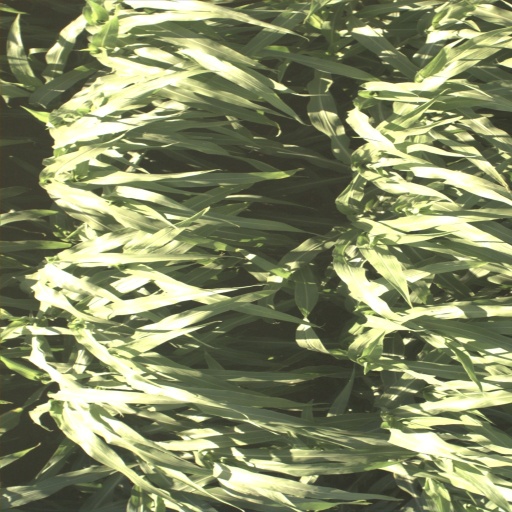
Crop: sorghum